Shih Hsin University

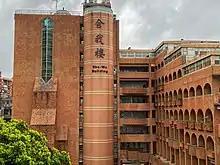
She-Wo Building

Shih Hsin University (SHU) is a university in Taipei, Taiwan. SHU is best known for its media and mass communication departments in Taiwan, founded in Muzha, Taipei in 1956.